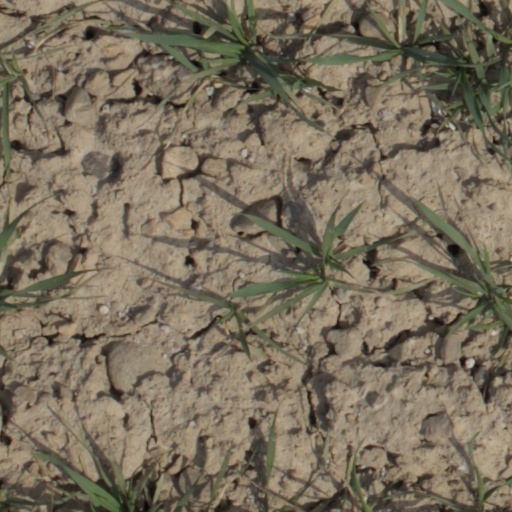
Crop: wheat